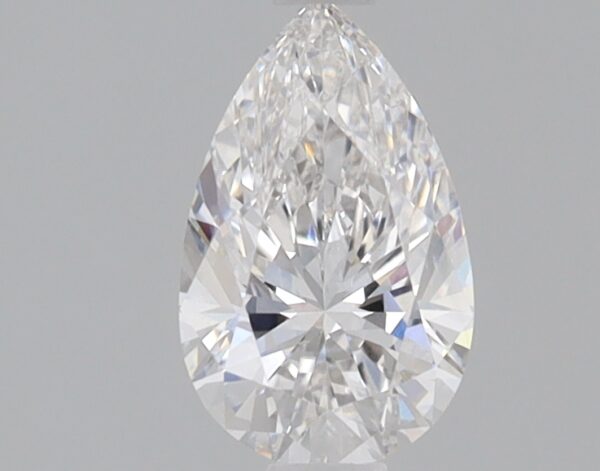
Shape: pear
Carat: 0.7
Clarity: VS2
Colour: F
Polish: EX
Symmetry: EX
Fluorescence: NONE
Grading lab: IGI
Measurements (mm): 7.97 x 4.96 x 3.18